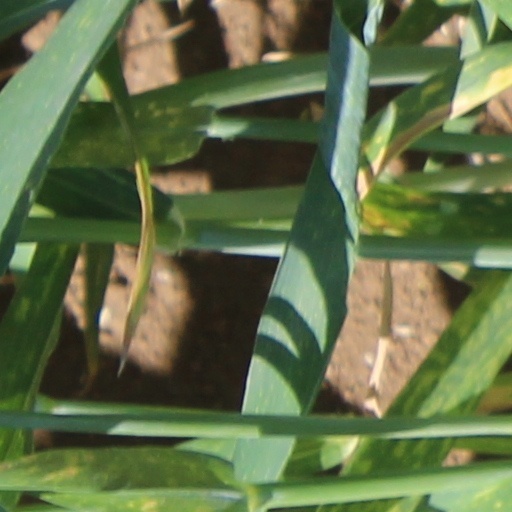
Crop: wheat